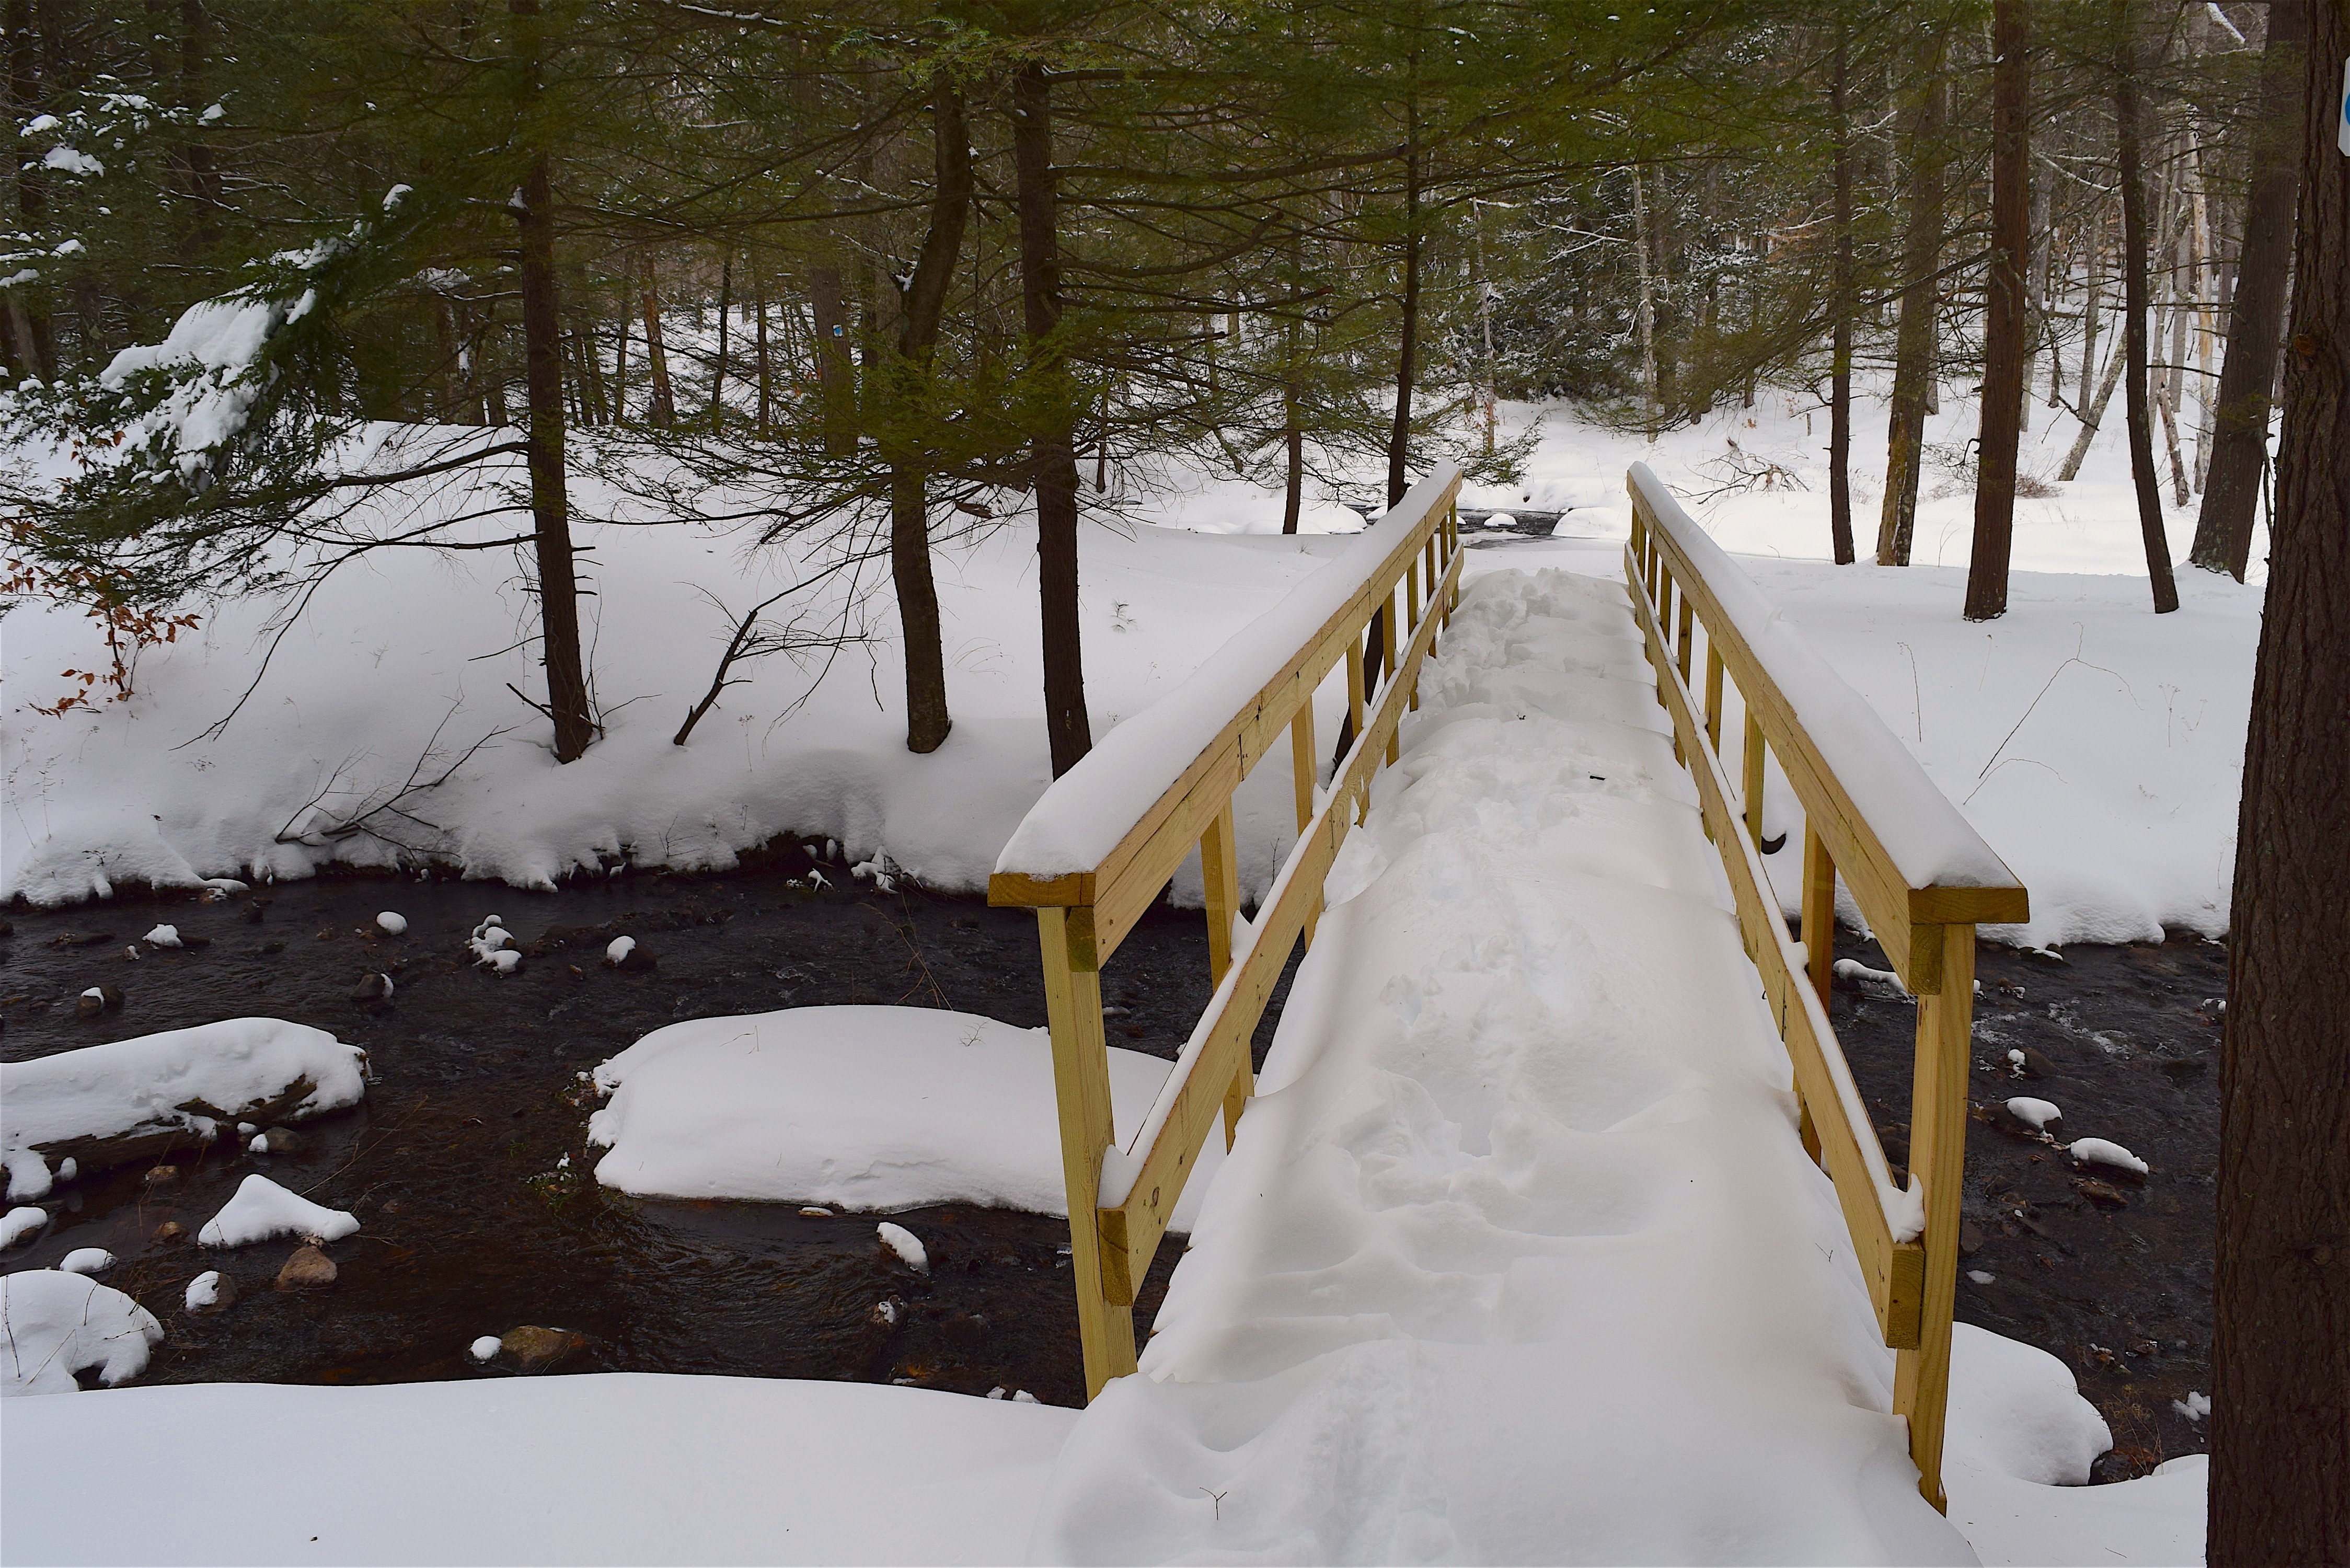
landscape, tree, water, nature, forest, outdoor, creek, snow, cold, winter, wood, white, bridge, stream, brook, ice, scenic, park, weather, cross, season, wooden, freezing